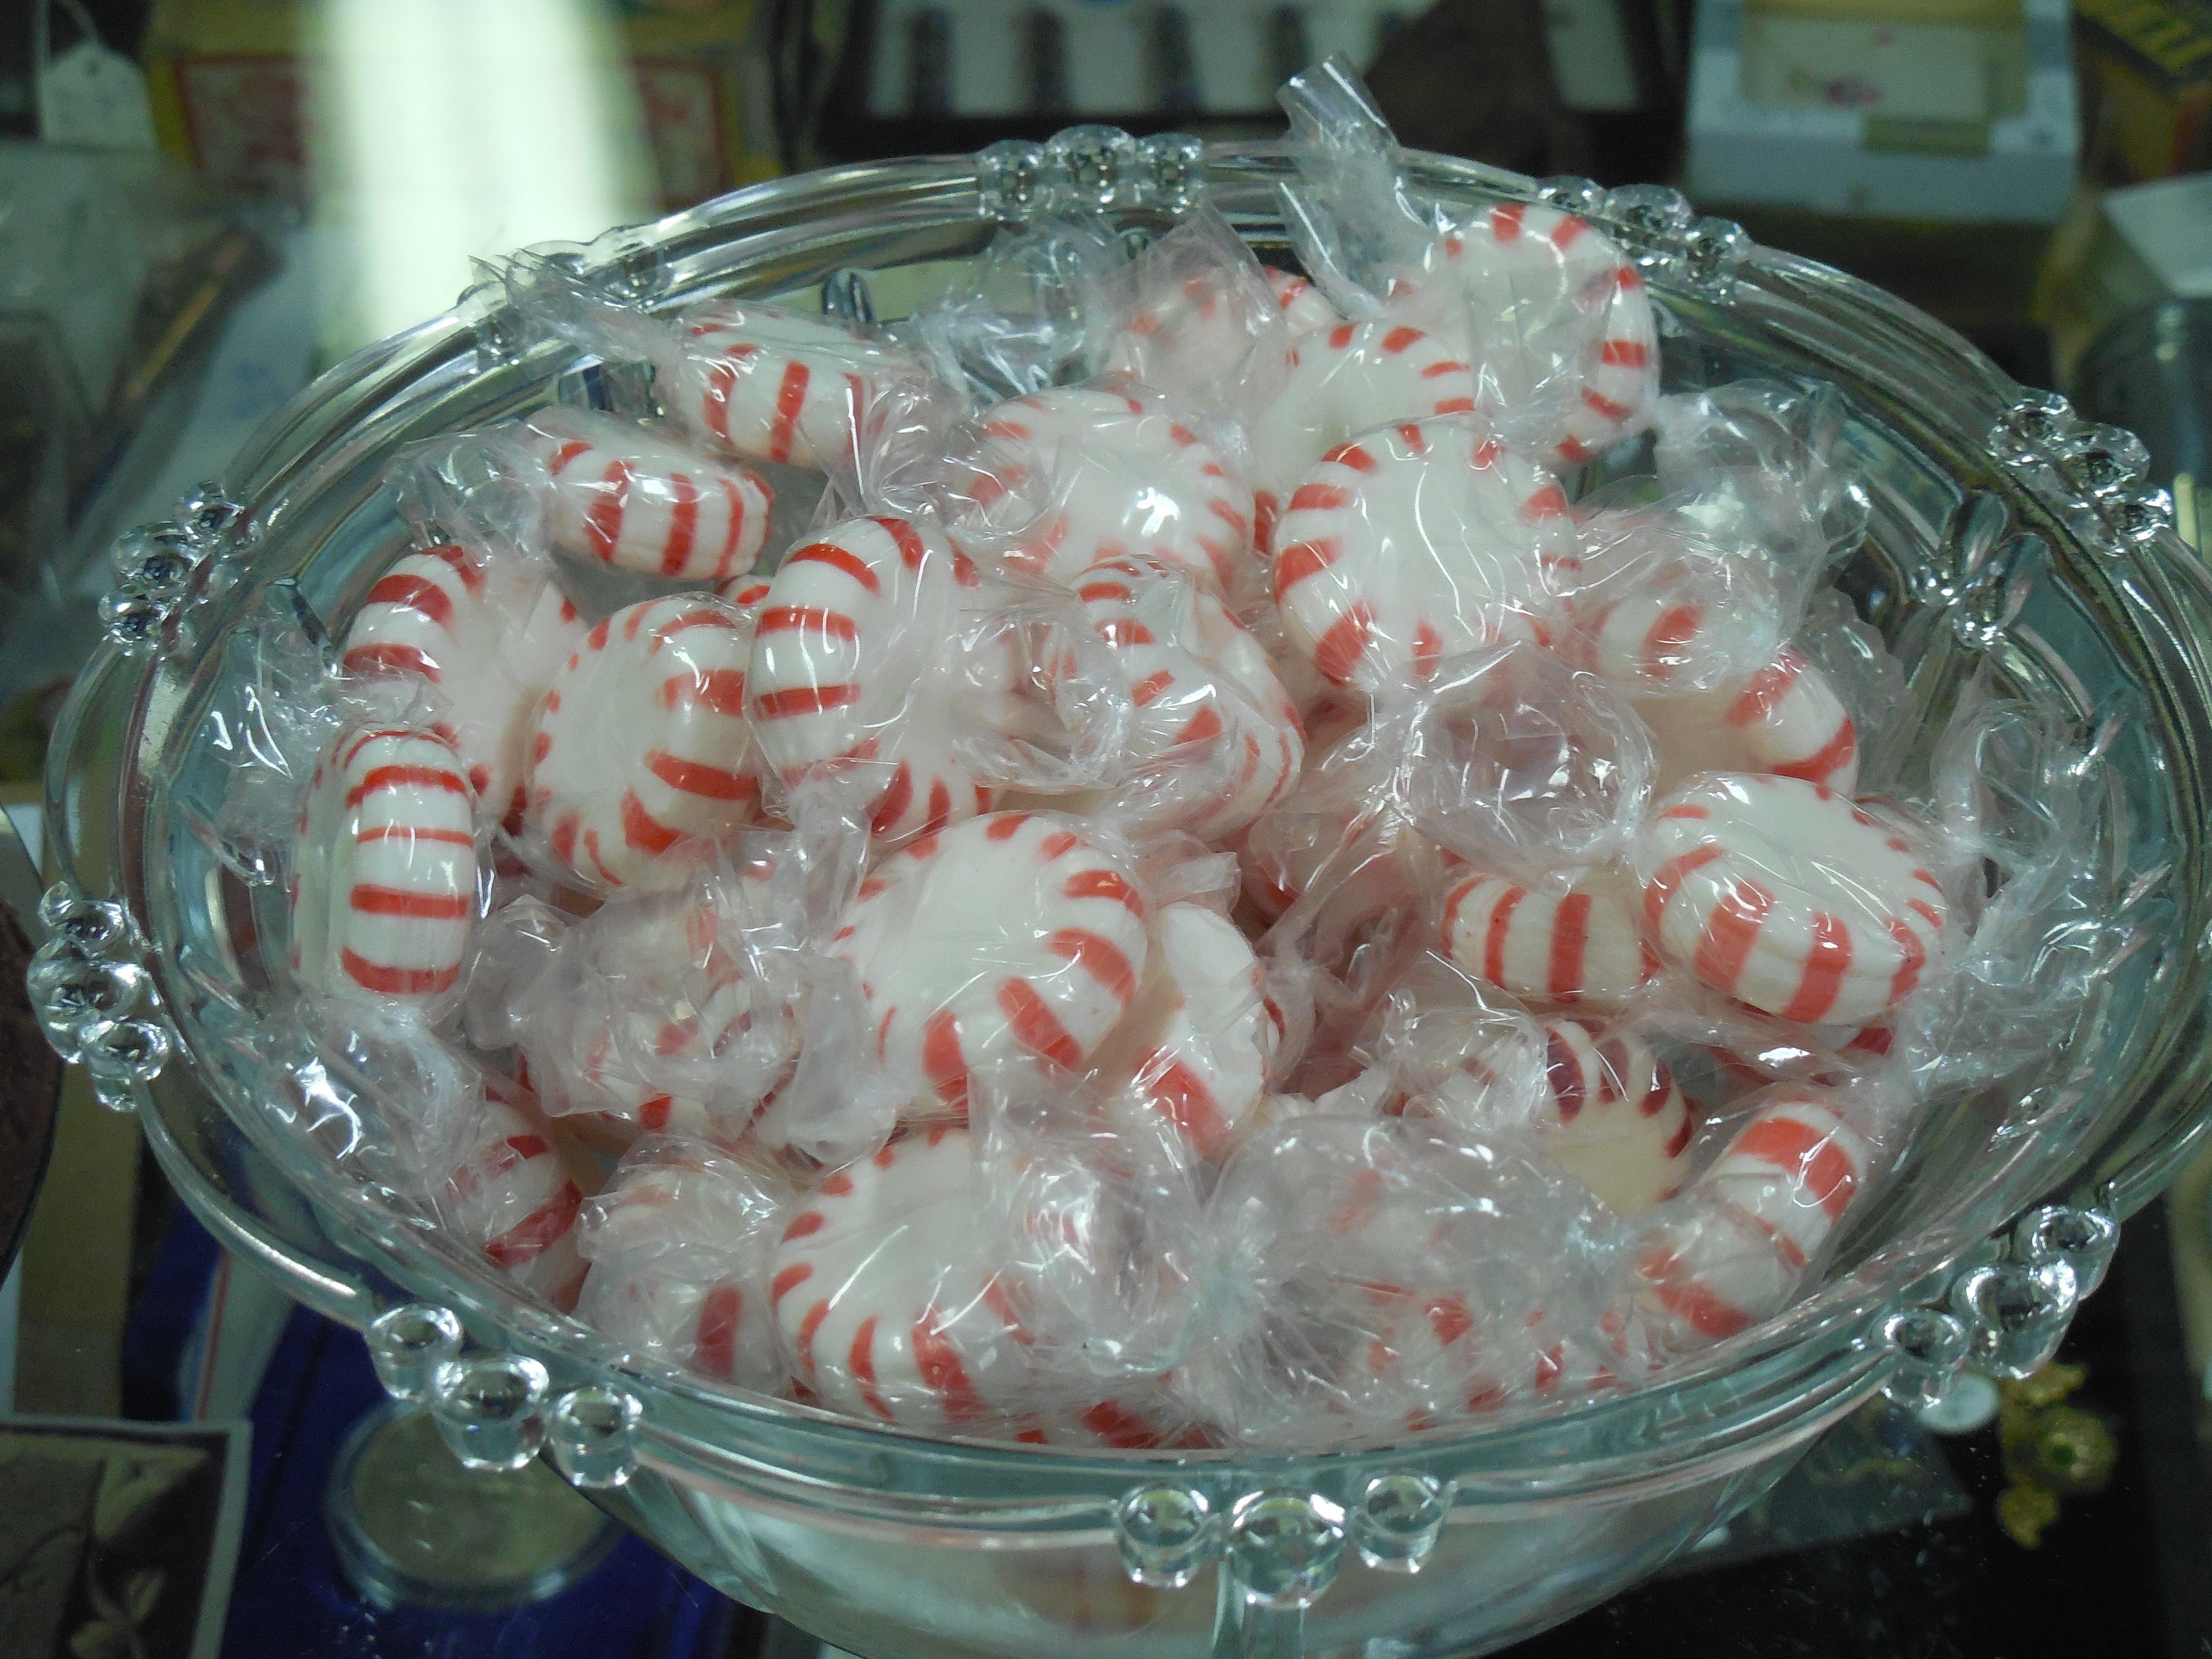
winter, white, sweet, round, spiral, glass, decoration, dish, food, red, produce, holiday, colorful, snack, dessert, delicious, mint, swirl, festive, striped, sugar, icing, decorative, tasty, candy, confection, treat, peppermint, confectionery